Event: Nepal Earthquake
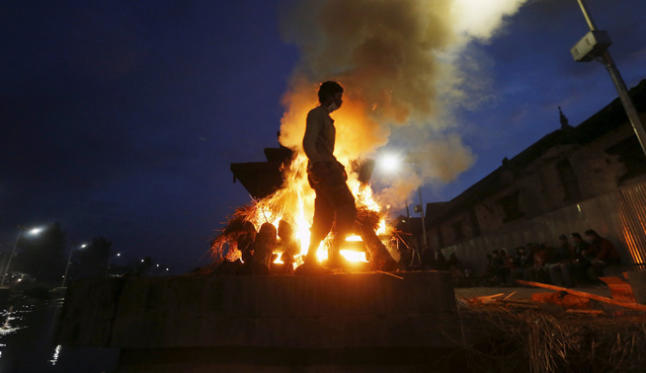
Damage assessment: no_damage